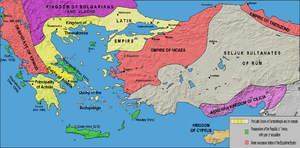
Le Despotat d’Épire fut l’un des États grecs successeurs de l’Empire byzantin après la conquête de Constantinople et la mise en place de l'Empire latin d'Orient sur les terres principales de l'Empire byzantin par la quatrième croisade en 1204. Fondé par Michel Comnène Doukas, le nouvel État se voulut, à l’instar de l’Empire de Nicée et de l’Empire de Trébizonde, le successeur légitime de l’Empire byzantin. Centre de résistance et havre pour les réfugiés grecs contre les envahisseurs latins après la défaite, il ne réintégra l’empire restauré qu’en 1323. Grec par ses origines, puis italien, serbe et albanais par conquête, il tenta de maintenir son identité jusqu’à sa chute aux mains des Ottomans en 1479.
Le traité nicéano-vénitien de 1219 était un pacte défensif de commerce et de non-agression signé entre l'Empire de Nicée et la République de Venise, sous la forme d'un chrysobulle impérial émis par l'empereur Théodore Ier Lascaris. Ce traité accorde aux Vénitiens la liberté de commercer et d'importer dans tout l'Empire sans droits de douane en échange de leur absence de soutien vis-à-vis de l'Empire latin.
Le royaume de Thessalonique est l’un des États latins qui apparurent après la conquête de Constantinople par les Croisés en 1204. Érigé autour de Thessalonique, qui avait été la deuxième ville en importance de l’empire byzantin, il est vassal de l’empire latin de Constantinople. Son existence est éphémère : il se termine vingt ans après sa création avec la prise de la ville par le despote d’Épire, Théodore Iᵉʳ Ange, et la création d’un « empire de Thessalonique » encore plus éphémère.
La famille Ange est une famille appartenant à la noblesse byzantine dont l’ascension débuta à la fin du XIᵉ siècle et qui, à peine un siècle plus tard, monta sur le trône, donnant trois empereurs à Byzance. Leurs règnes furent caractérisés par la poursuite du déclin amorcé sous les derniers Comnènes et menèrent à la chute de Constantinople aux mains des croisés en 1204. De la prise de Constantinople à 1318, une branche de la même famille dirigea le despotat d’Épire, un des États successeurs de l’empire byzantin. Durant cette même période, la Macédoine et la Thessalie furent périodiquement gouvernées par les Anges. Une autre branche s'installa en Serbie.
L'Empire latin de Constantinople ou Empire latin d'Orient est un État fondé en avril 1204 sur le territoire de l'Empire byzantin à la suite de la quatrième croisade et la chute de Constantinople aux mains des croisés latins. Opposé à l'Empire de Nicée et à l'Empire de Trébizonde, l'Empire latin de Constantinople se maintient jusqu'à la reconquête de la ville par l'empereur Michel Paléologue, restaurateur de l'Empire byzantin, en 1261.
Les États « latins » d’Orient sont les fiefs que plusieurs chefs croisés se découpèrent au Levant. Selon Malcolm Barber et Georges Duby et conformément à la terminologie du temps, un État « latin » ou « franc » est un État gouverné par des seigneurs catholiques d'occident, par opposition aux États « grecs » gouvernés par des seigneurs orthodoxes. Comme l'affirme Benjamin Kedar, les États latins d'Orient forment « la première possession outre-mer des Européens, lesquels ne s'étaient jusque-là étendus que sur le continent ».
L’économie byzantine prit rapidement son essor après la fondation de Constantinople en 330, laquelle devint rapidement la plaque tournante du commerce en Méditerranée au VIᵉ siècle. L’Empire byzantin étendait alors ses ramifications en Eurasie et en Afrique du Nord. Cette croissance devait être freinée par l’extension des conquêtes arabes à partir du VIIᵉ siècle lesquelles résultèrent en une période de déclin et de stagnation lorsque Byzance perdit ses territoires d’Asie. Les réformes de Constantin V devaient marquer le début d’un renouveau qui se maintiendra jusqu’à la conquête par les Latins de la quatrième croisade en 1204. Pendant cette période qui constitua l’âge d’or de son économie l’empire byzantin projeta une image de luxe qui faisait l’envie des voyageurs étrangers en visite ou en mission dans la capitale. Après l’éphémère Empire latin et la restauration de l’empire par Michel VIII Paléologue on assista à une tentative de restauration de l’économie qui ne put se matérialiser, Byzance ne contrôlant plus les forces économiques à l’œuvre tant à l’intérieur qu’à l’extérieur de l’empire.
Après le renversement de la dynastie des Comnènes, l’Empire byzantin fut gouverné pendant dix-neuf ans par la dynastie des Anges. Le règne de son premier représentant, Isaac II Ange, fut marqué par la poursuite du déclin amorcé sous les deux derniers Comnènes : l’administration de l’État continua à s’effriter pendant que s’accroissait la puissance des grands propriétaires terriens et que se multipliaient les tentatives de séparatisme régional. La Bulgarie et la Serbie amorcèrent leur séparation de l’empire à la faveur de la troisième croisade.